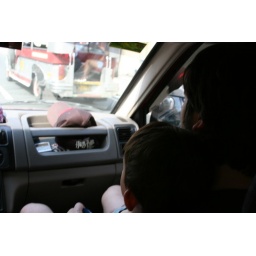
...there's no car seats in the Philippines.